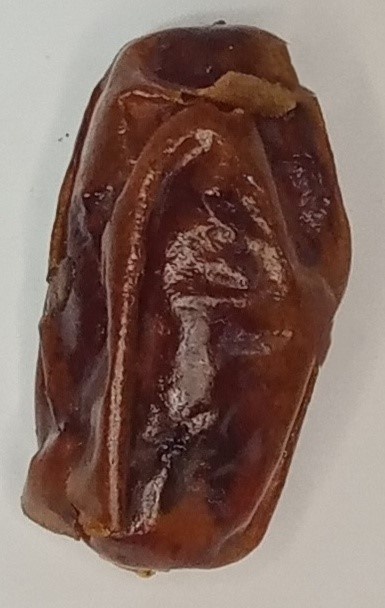
Variety: aseel
Size: large
Grade: grade-1